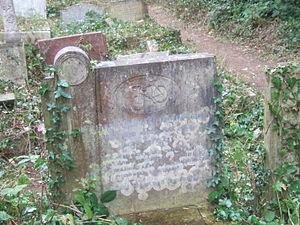
William Thomas Hall, couramment appelé Tommy Hall, est un coureur cycliste professionnel anglais né en juillet/septembre 1876 à Croydon dans le comté du Surrey en Angleterre, et mort le 26 avril 1949 à Hackney. Il établit un prestigieux record de l'heure fin 1903.